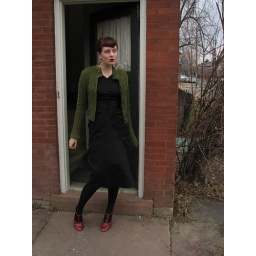
wearing: vintage black cocktail dress, from some vintage shop in seattle; green cardigan from wet seal; earrings from ebay; stookc